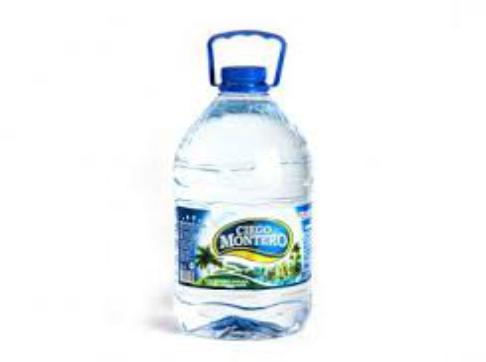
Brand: Ciego Montero
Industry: Food